Beer in Mexico

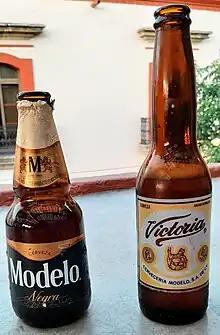
Two common Mexican beers: Modelo and Victoria

History of beer in Mexico dates from the Spanish conquest of the Aztec Empire. While Mesoamerican cultures knew of fermented alcoholic beverages, including a corn beer, long before the 16th century, European style beer brewed with barley was introduced with the Spanish invasion soon after Hernán Cortés's arrival. Production of this beer here was limited during the colonial period due to the lack of materials and severe restrictions and taxes placed on the product by Spanish authorities. After the Mexican War of Independence, these restrictions disappeared, and the industry was permitted to develop. Furthermore, the arrival of German immigrants during the ephemeral Second Mexican Empire of elected Maximilian I of Mexico, born an Austrian archduke, in the 19th century provided the impetus for the opening of many breweries in various parts of the country.